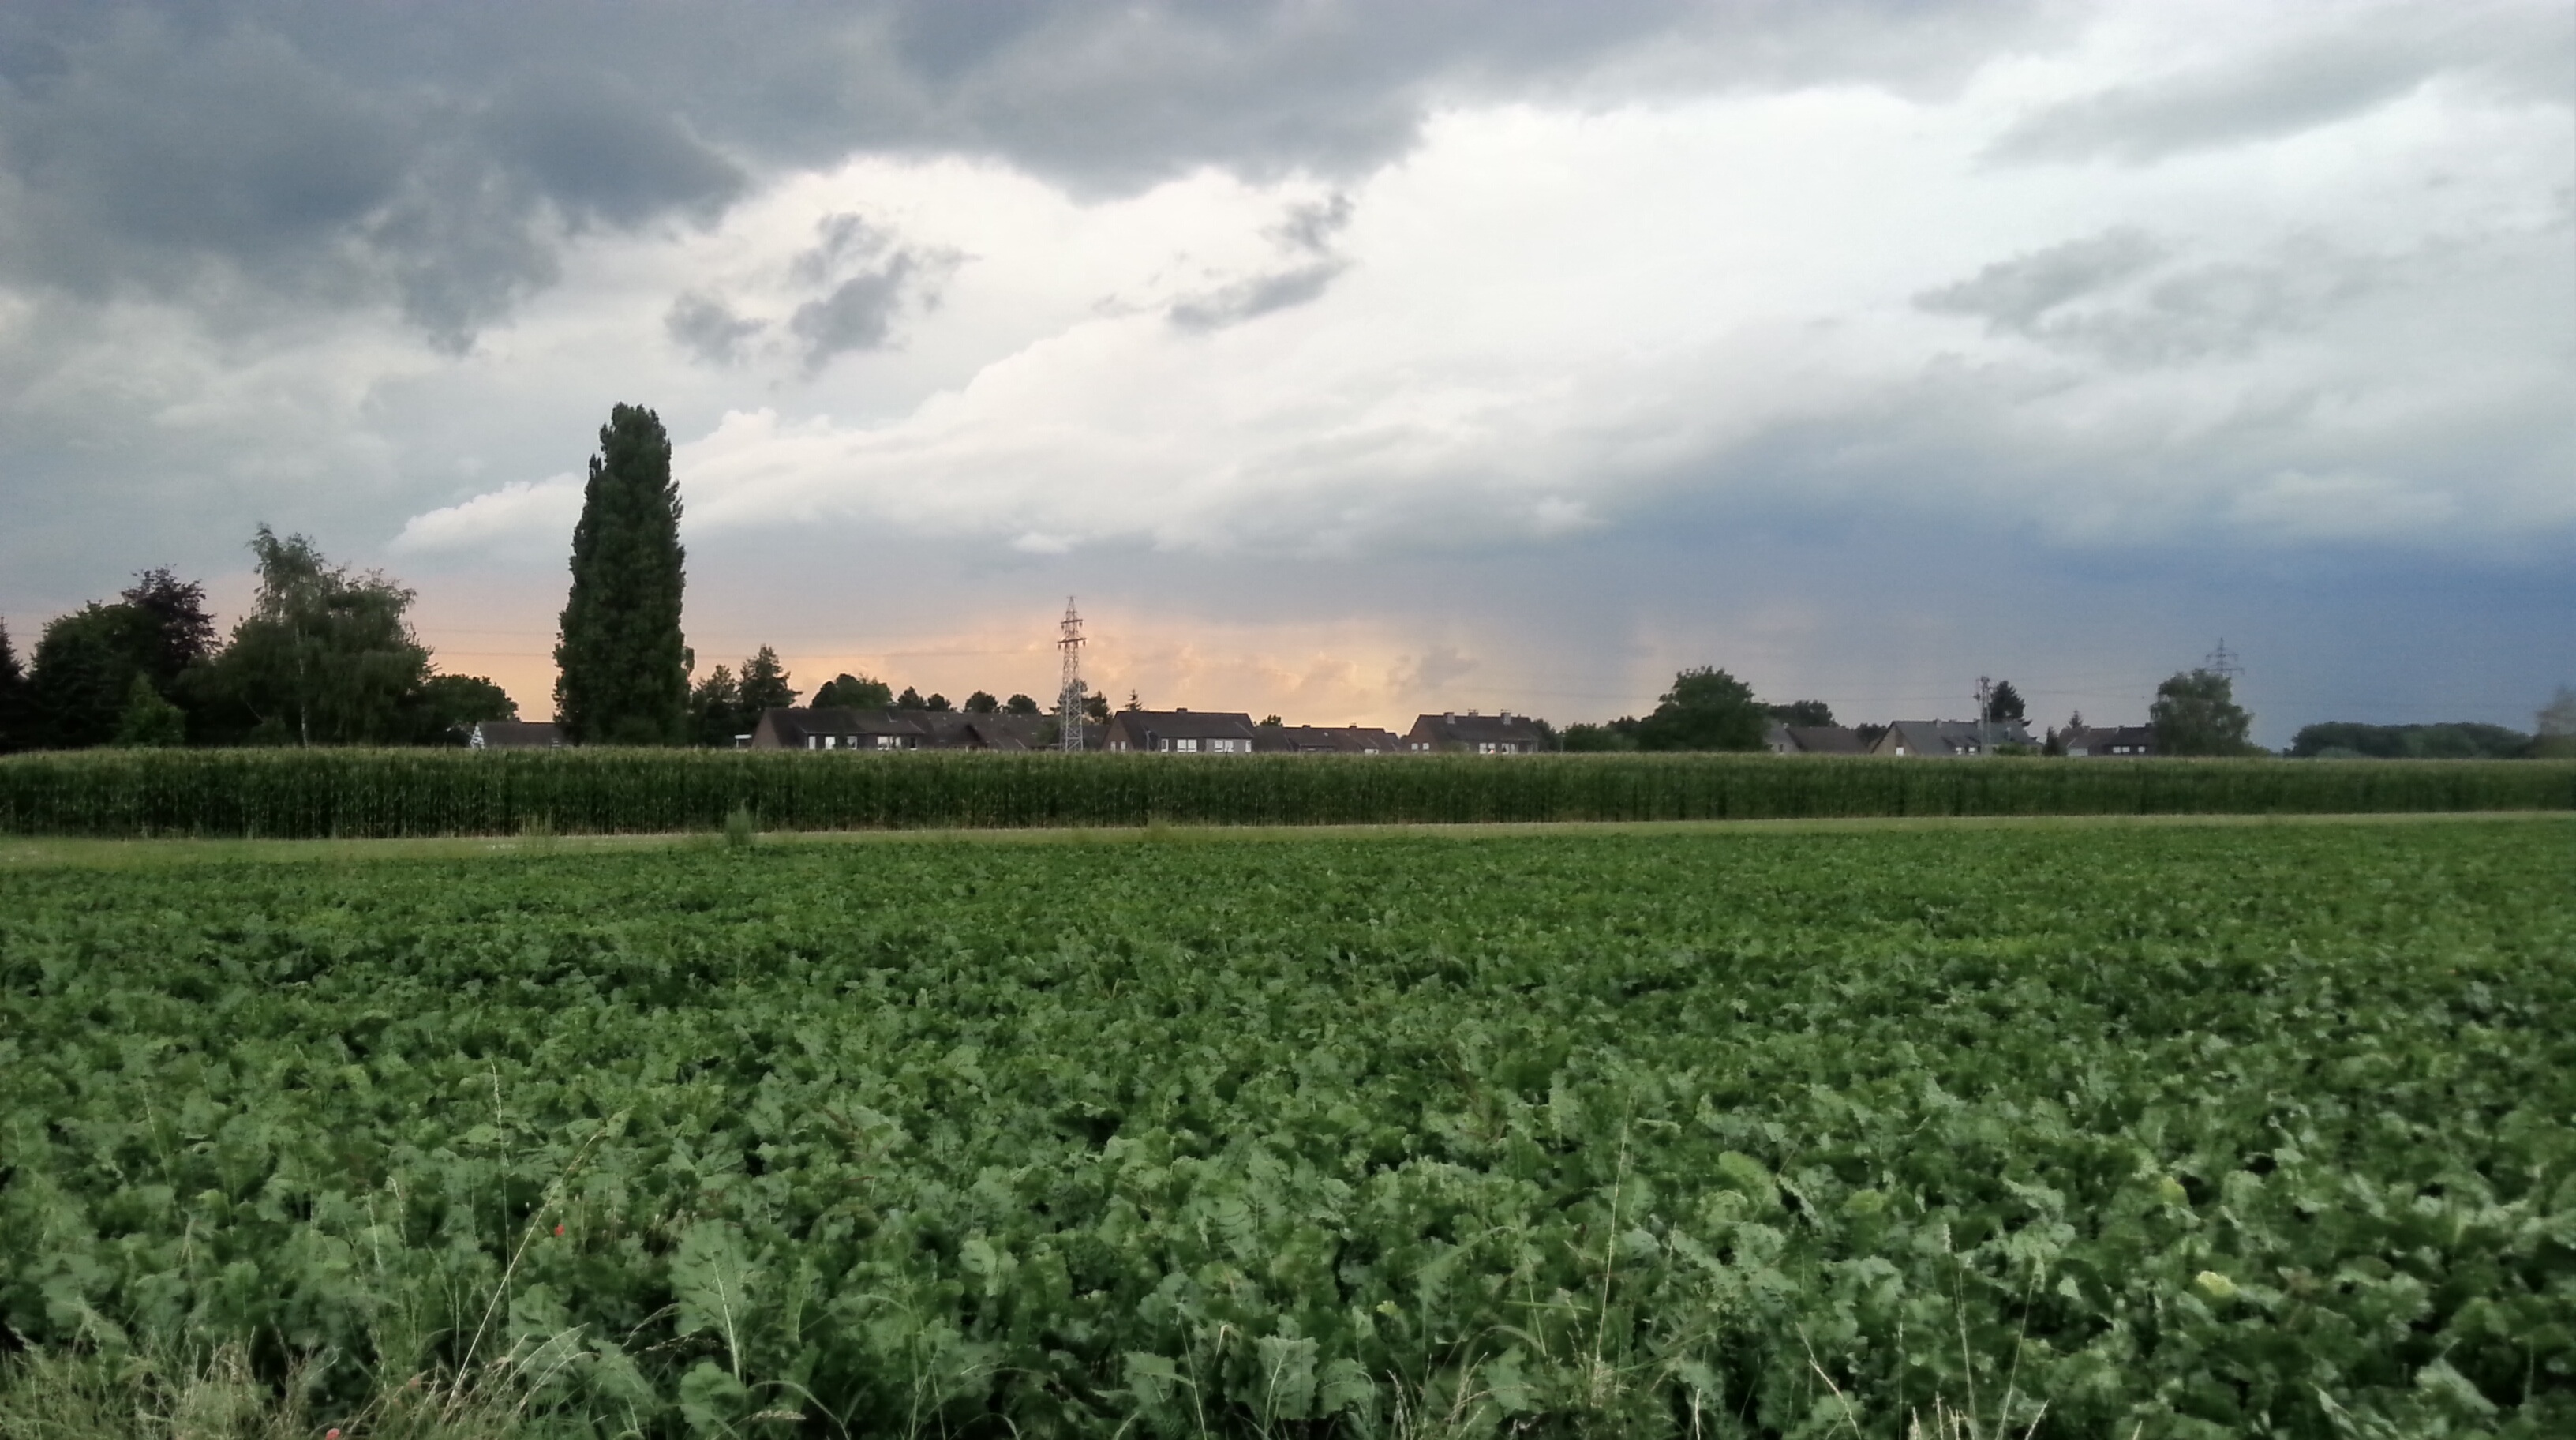
tree, grass, plant, sky, field, farm, lawn, meadow, prairie, flower, crop, soil, agriculture, plain, grassland, plantation, ecosystem, rural area, grass family